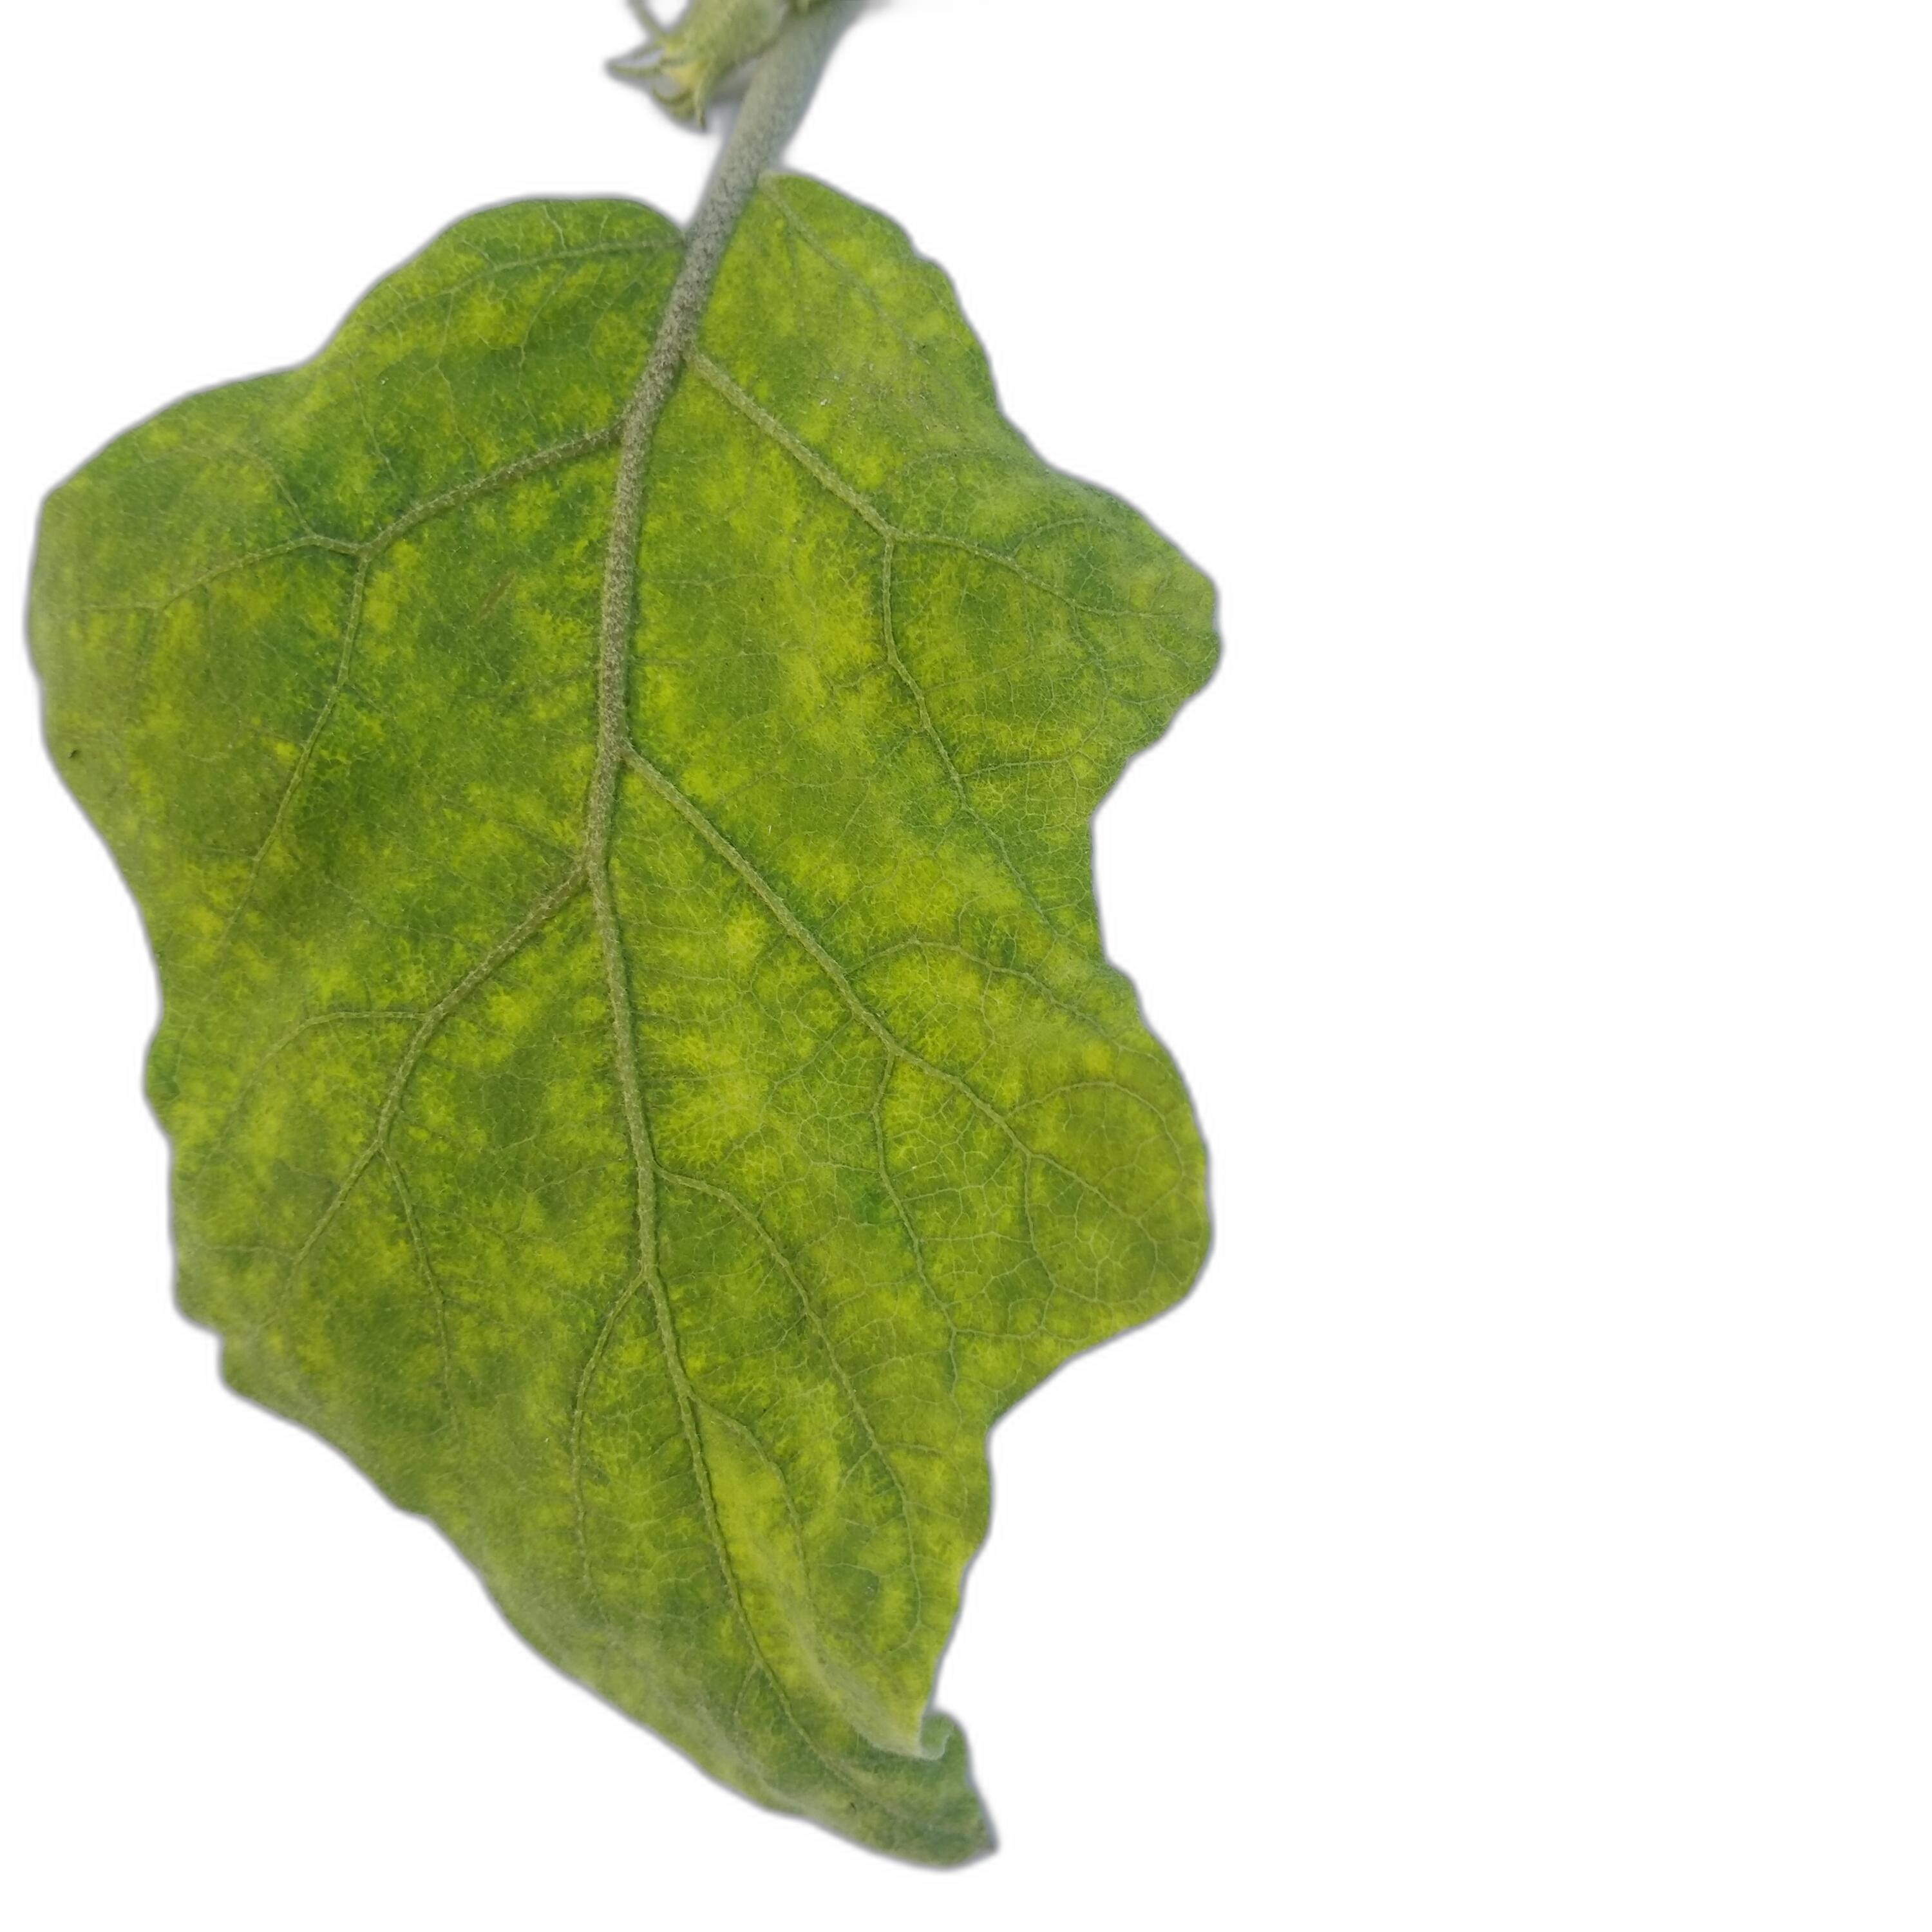
Label: Mosaic Virus Disease